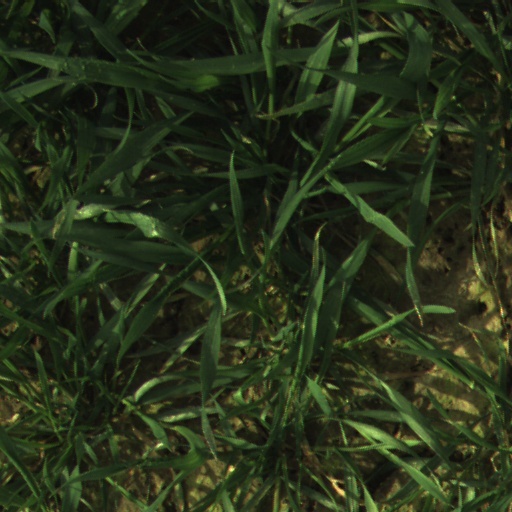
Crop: wheat